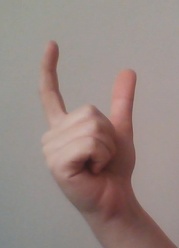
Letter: nun